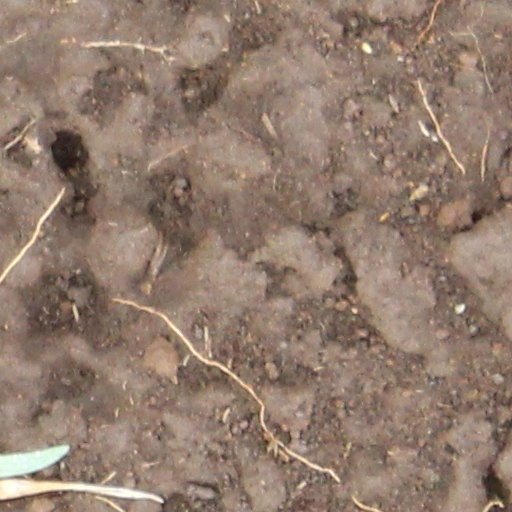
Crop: wheat